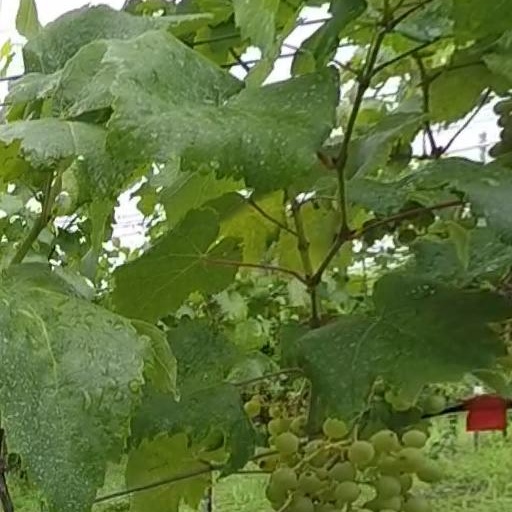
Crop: grape